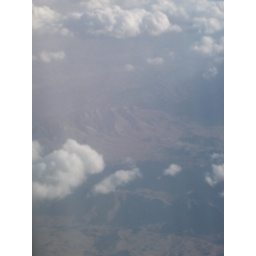
clouds over afghanistan mountains